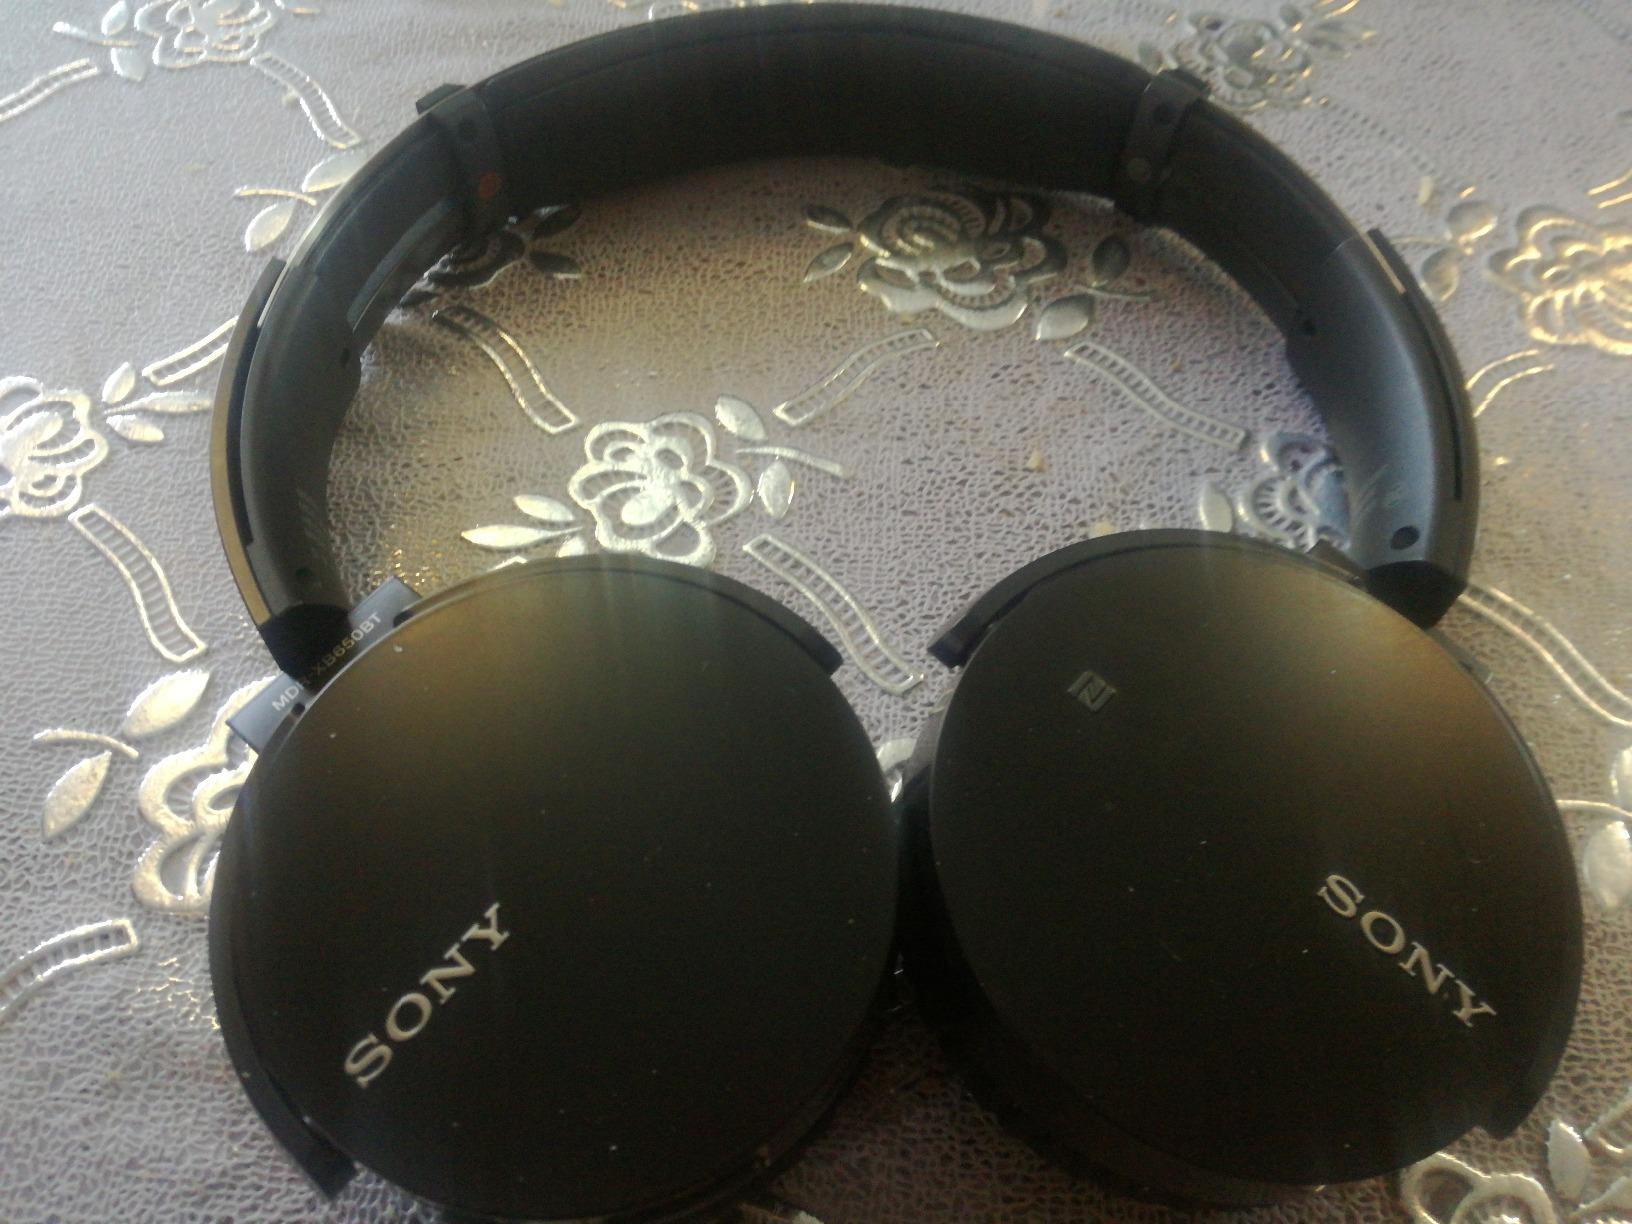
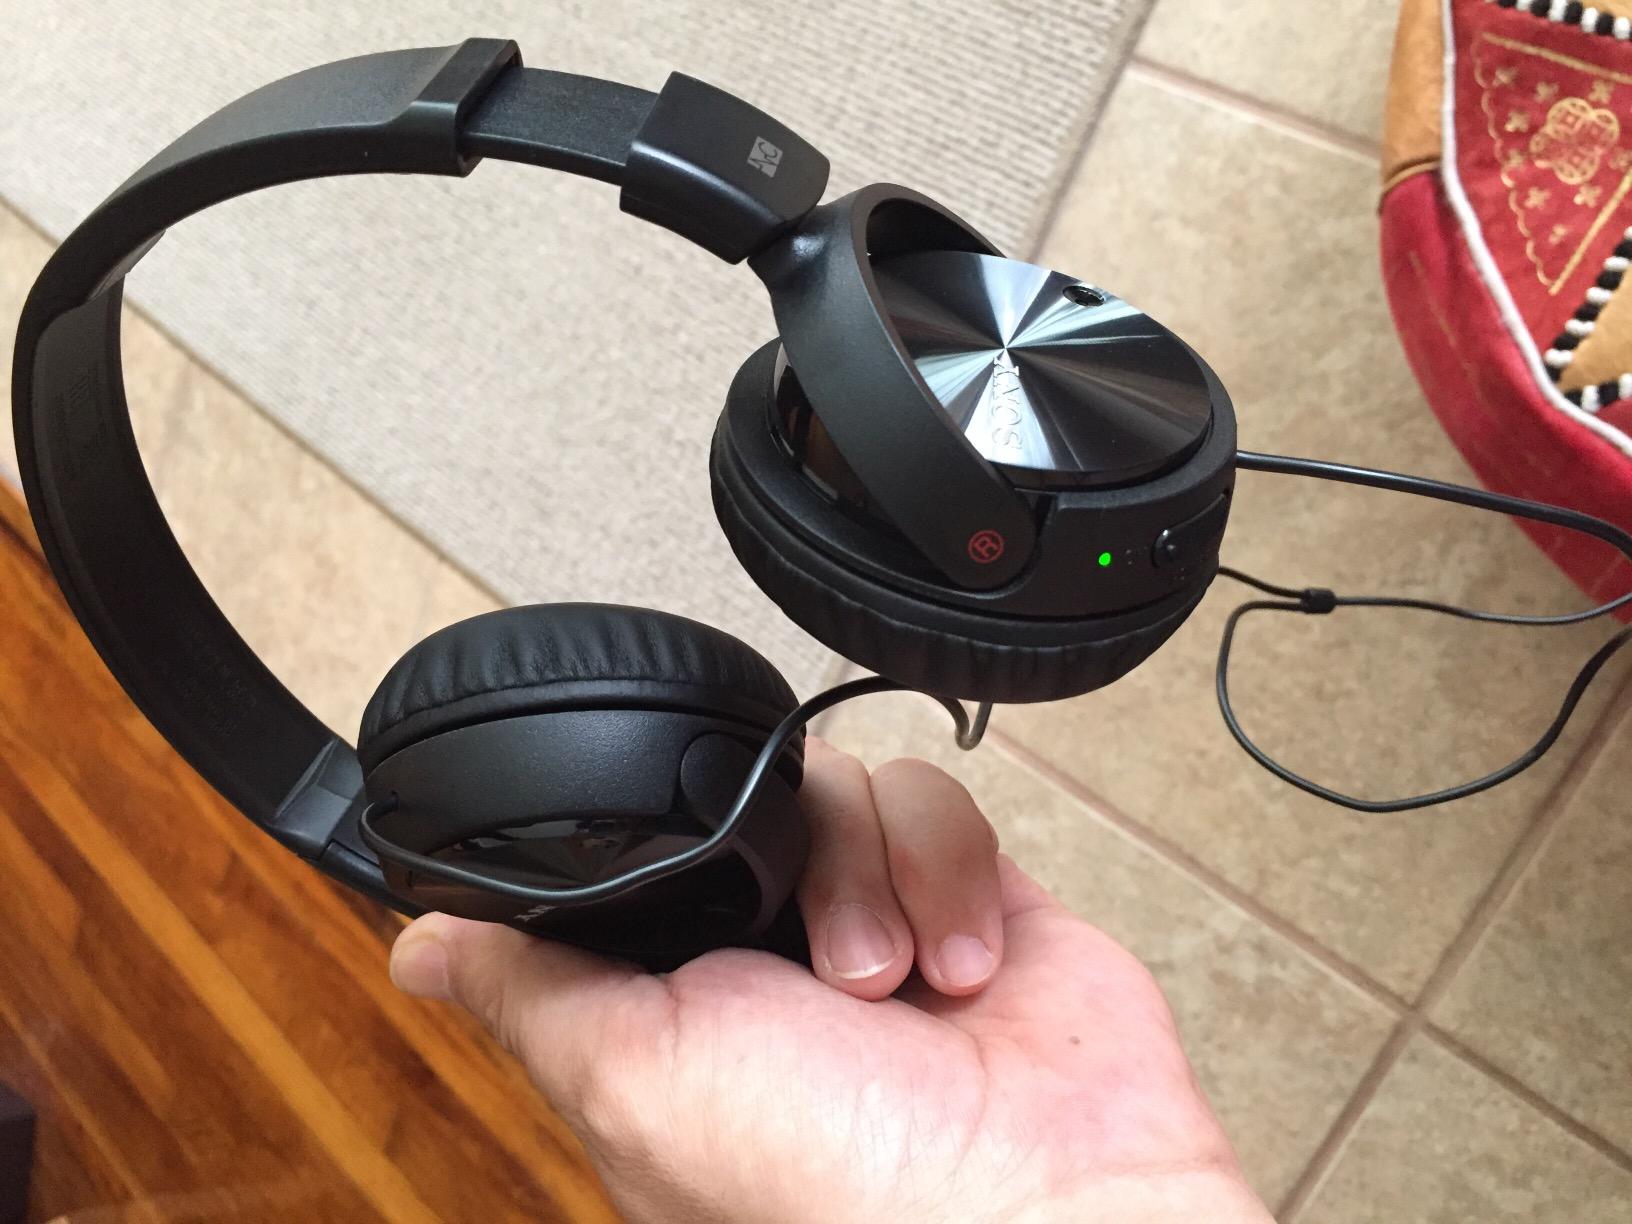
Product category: headphones
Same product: no